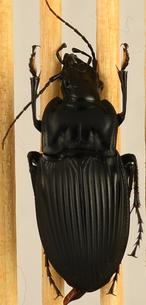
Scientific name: Dicaelus dilatatus sinuatus
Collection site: Great Smoky Mountains National Park NEON (GRSM), plot GRSM_008